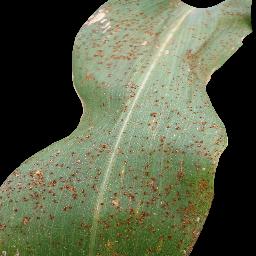
Label: Corn_(Maize)___Common_Rust